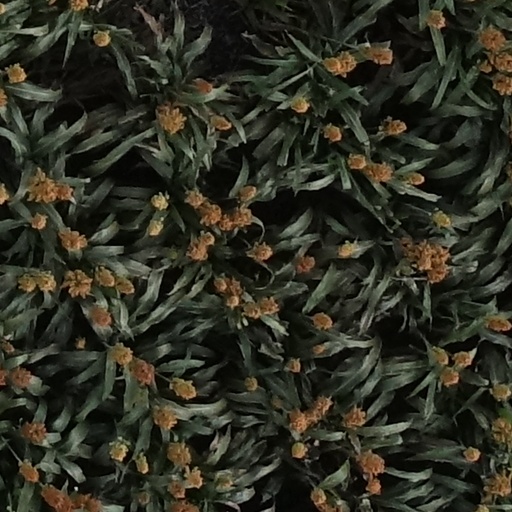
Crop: sorghum